Drag (entertainment)

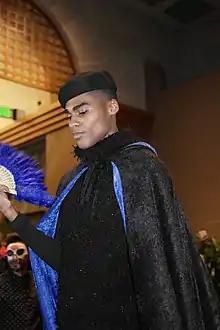
Contestant in a ball at the National Museum of African Art, 2016

In England, actors in Shakespearean plays, and all Elizabethan theatre (in the 1500s and 1600s), were all male; female parts were played by young men in drag because women were banned from performing publicly. Shakespeare used the conventions to enrich the gender confusions of "As You Like It," and Ben Jonson manipulated the same conventions in "Epicœne, or The Silent Woman" (1609). During the reign of Charles II (1660–1685) the rules were relaxed to allow women to play female roles on the London stage, reflecting the French fashion, and the convention of men routinely playing female roles consequently disappeared.